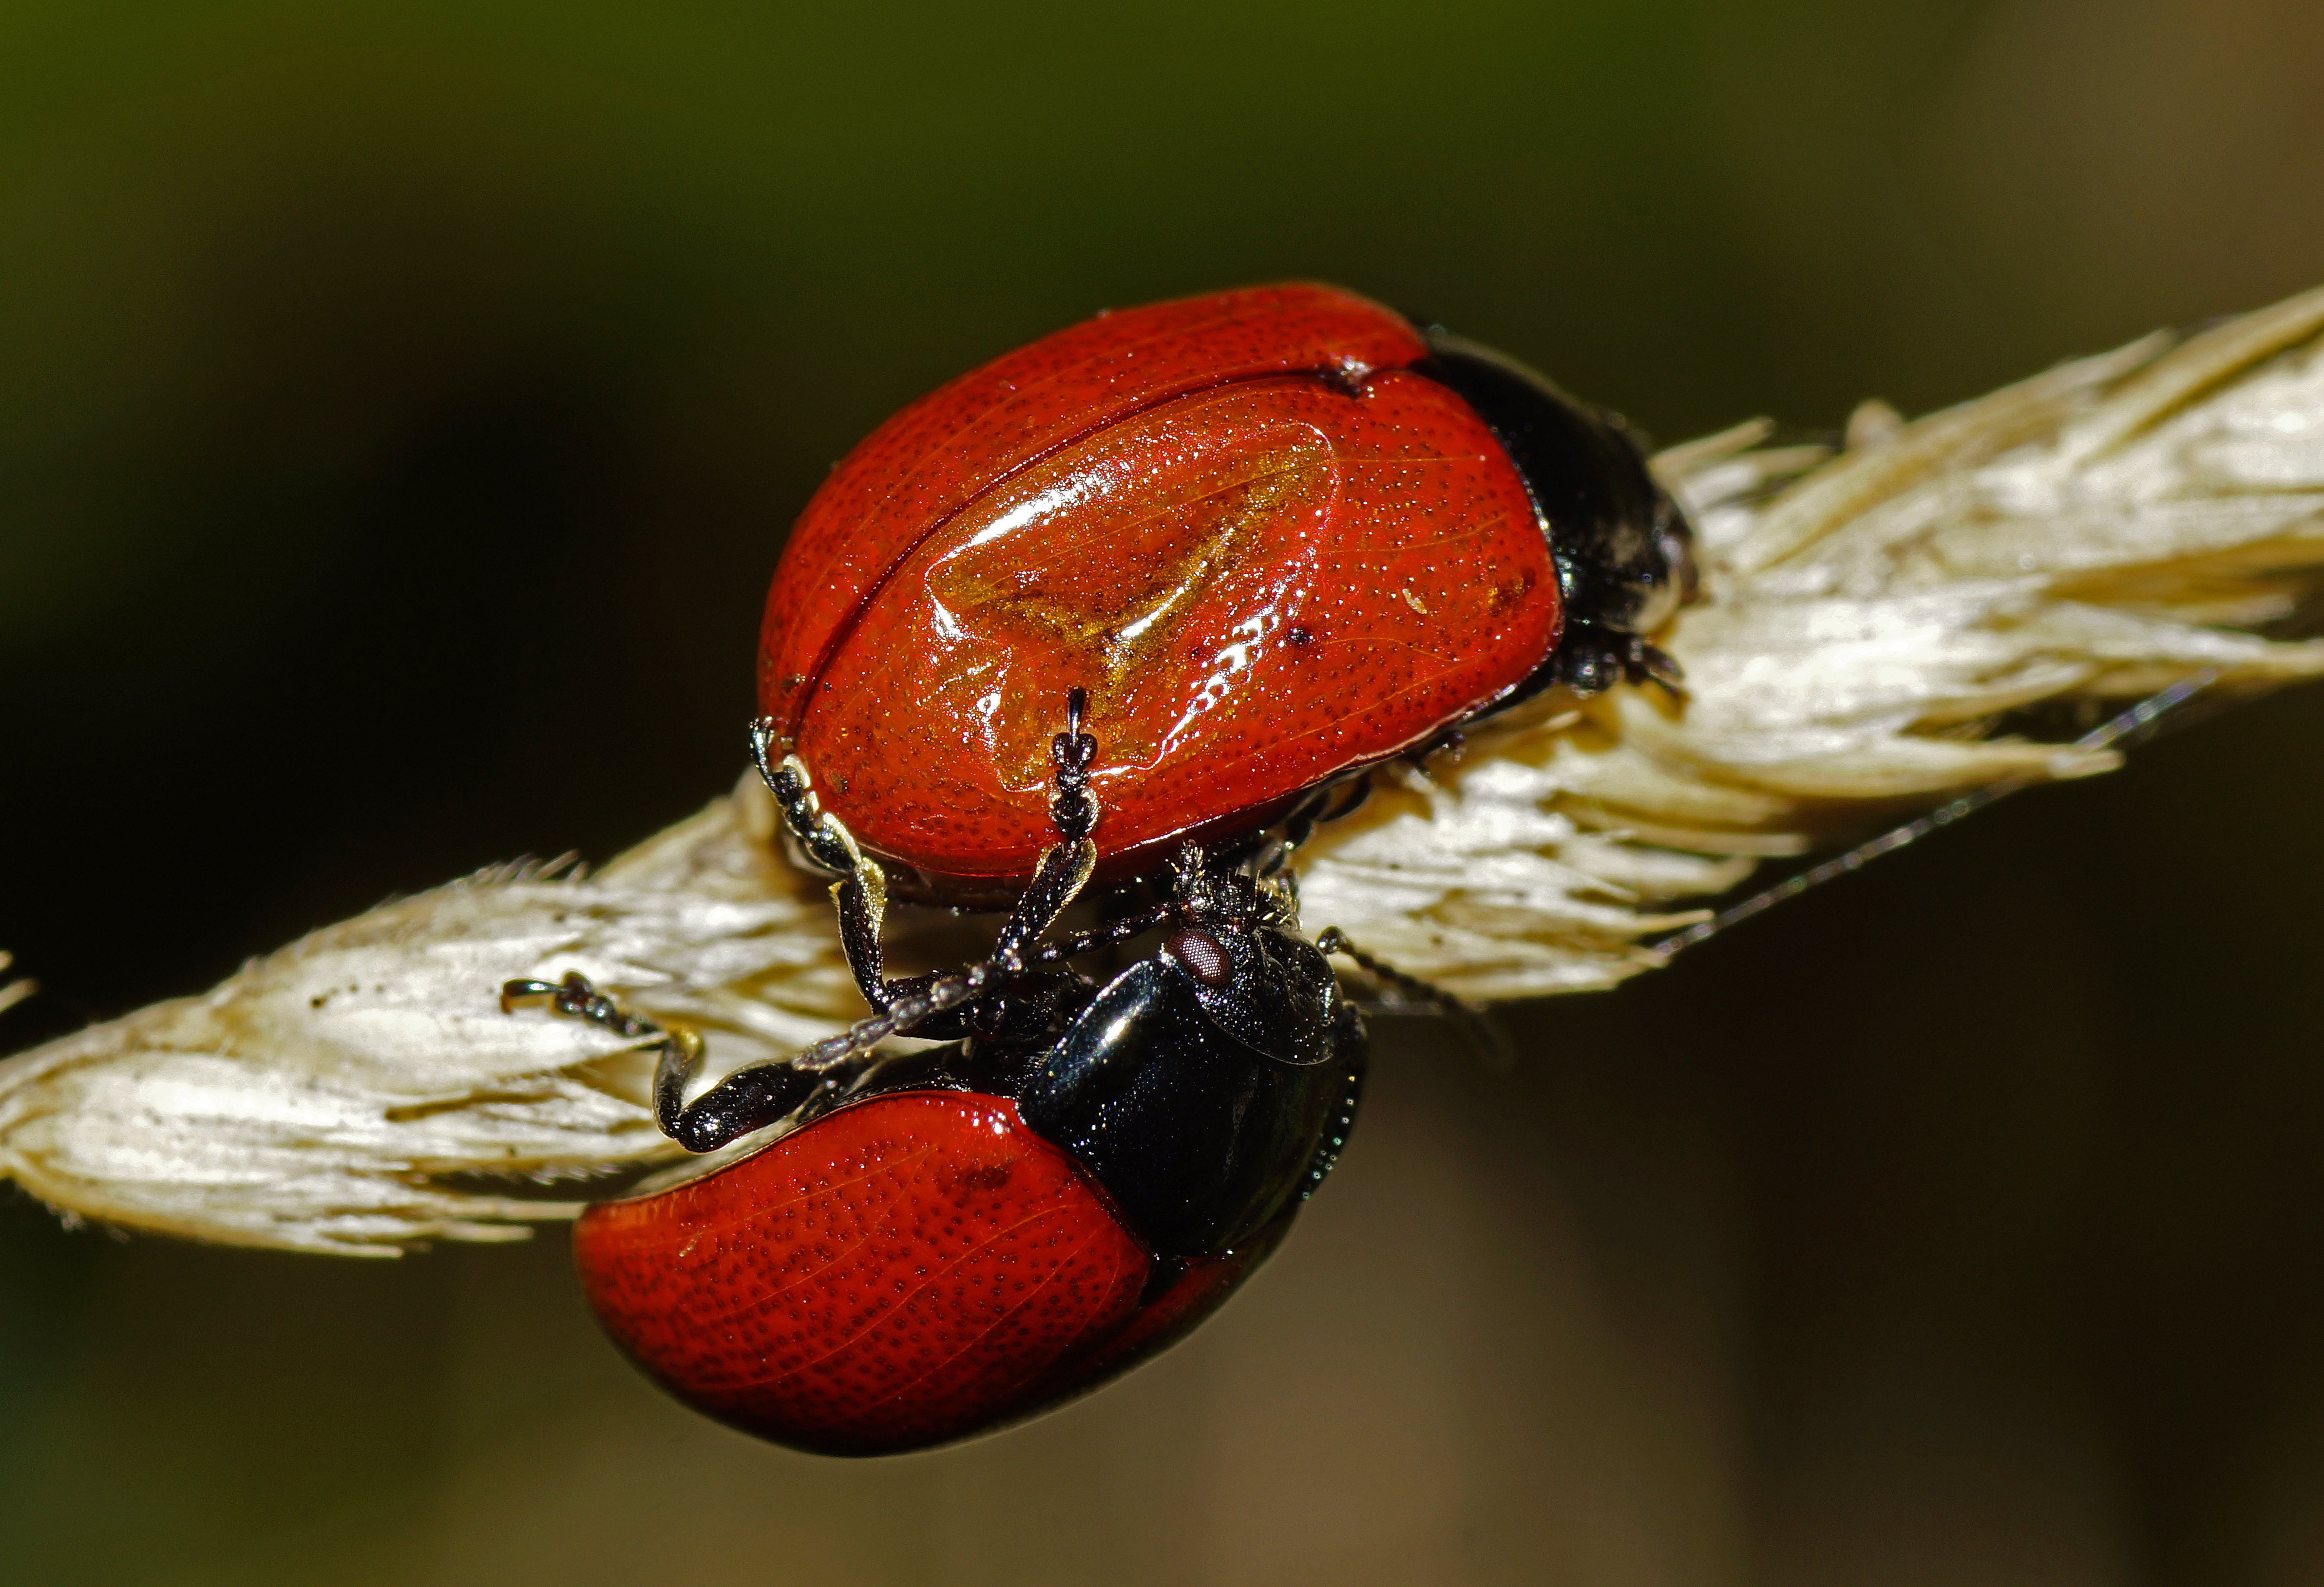
nature, photography, flower, fly, photo, red, insect, macro, fauna, ladybird, invertebrate, close up, animals, naturaleza, tamron90mmmacro, a77, beetle, nectar, g, ggl1, gaby1, xovesphoto, animales, gphoto, xelodegalicia, sonya77v, sonyslta77v, macro photography, arthropod, gabrielcoru a, leaf beetle